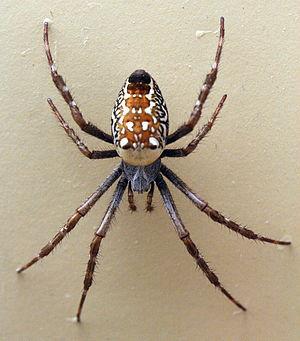
Cyrtophora moluccensis est une espèce d'araignées aranéomorphes de la famille des Araneidae.